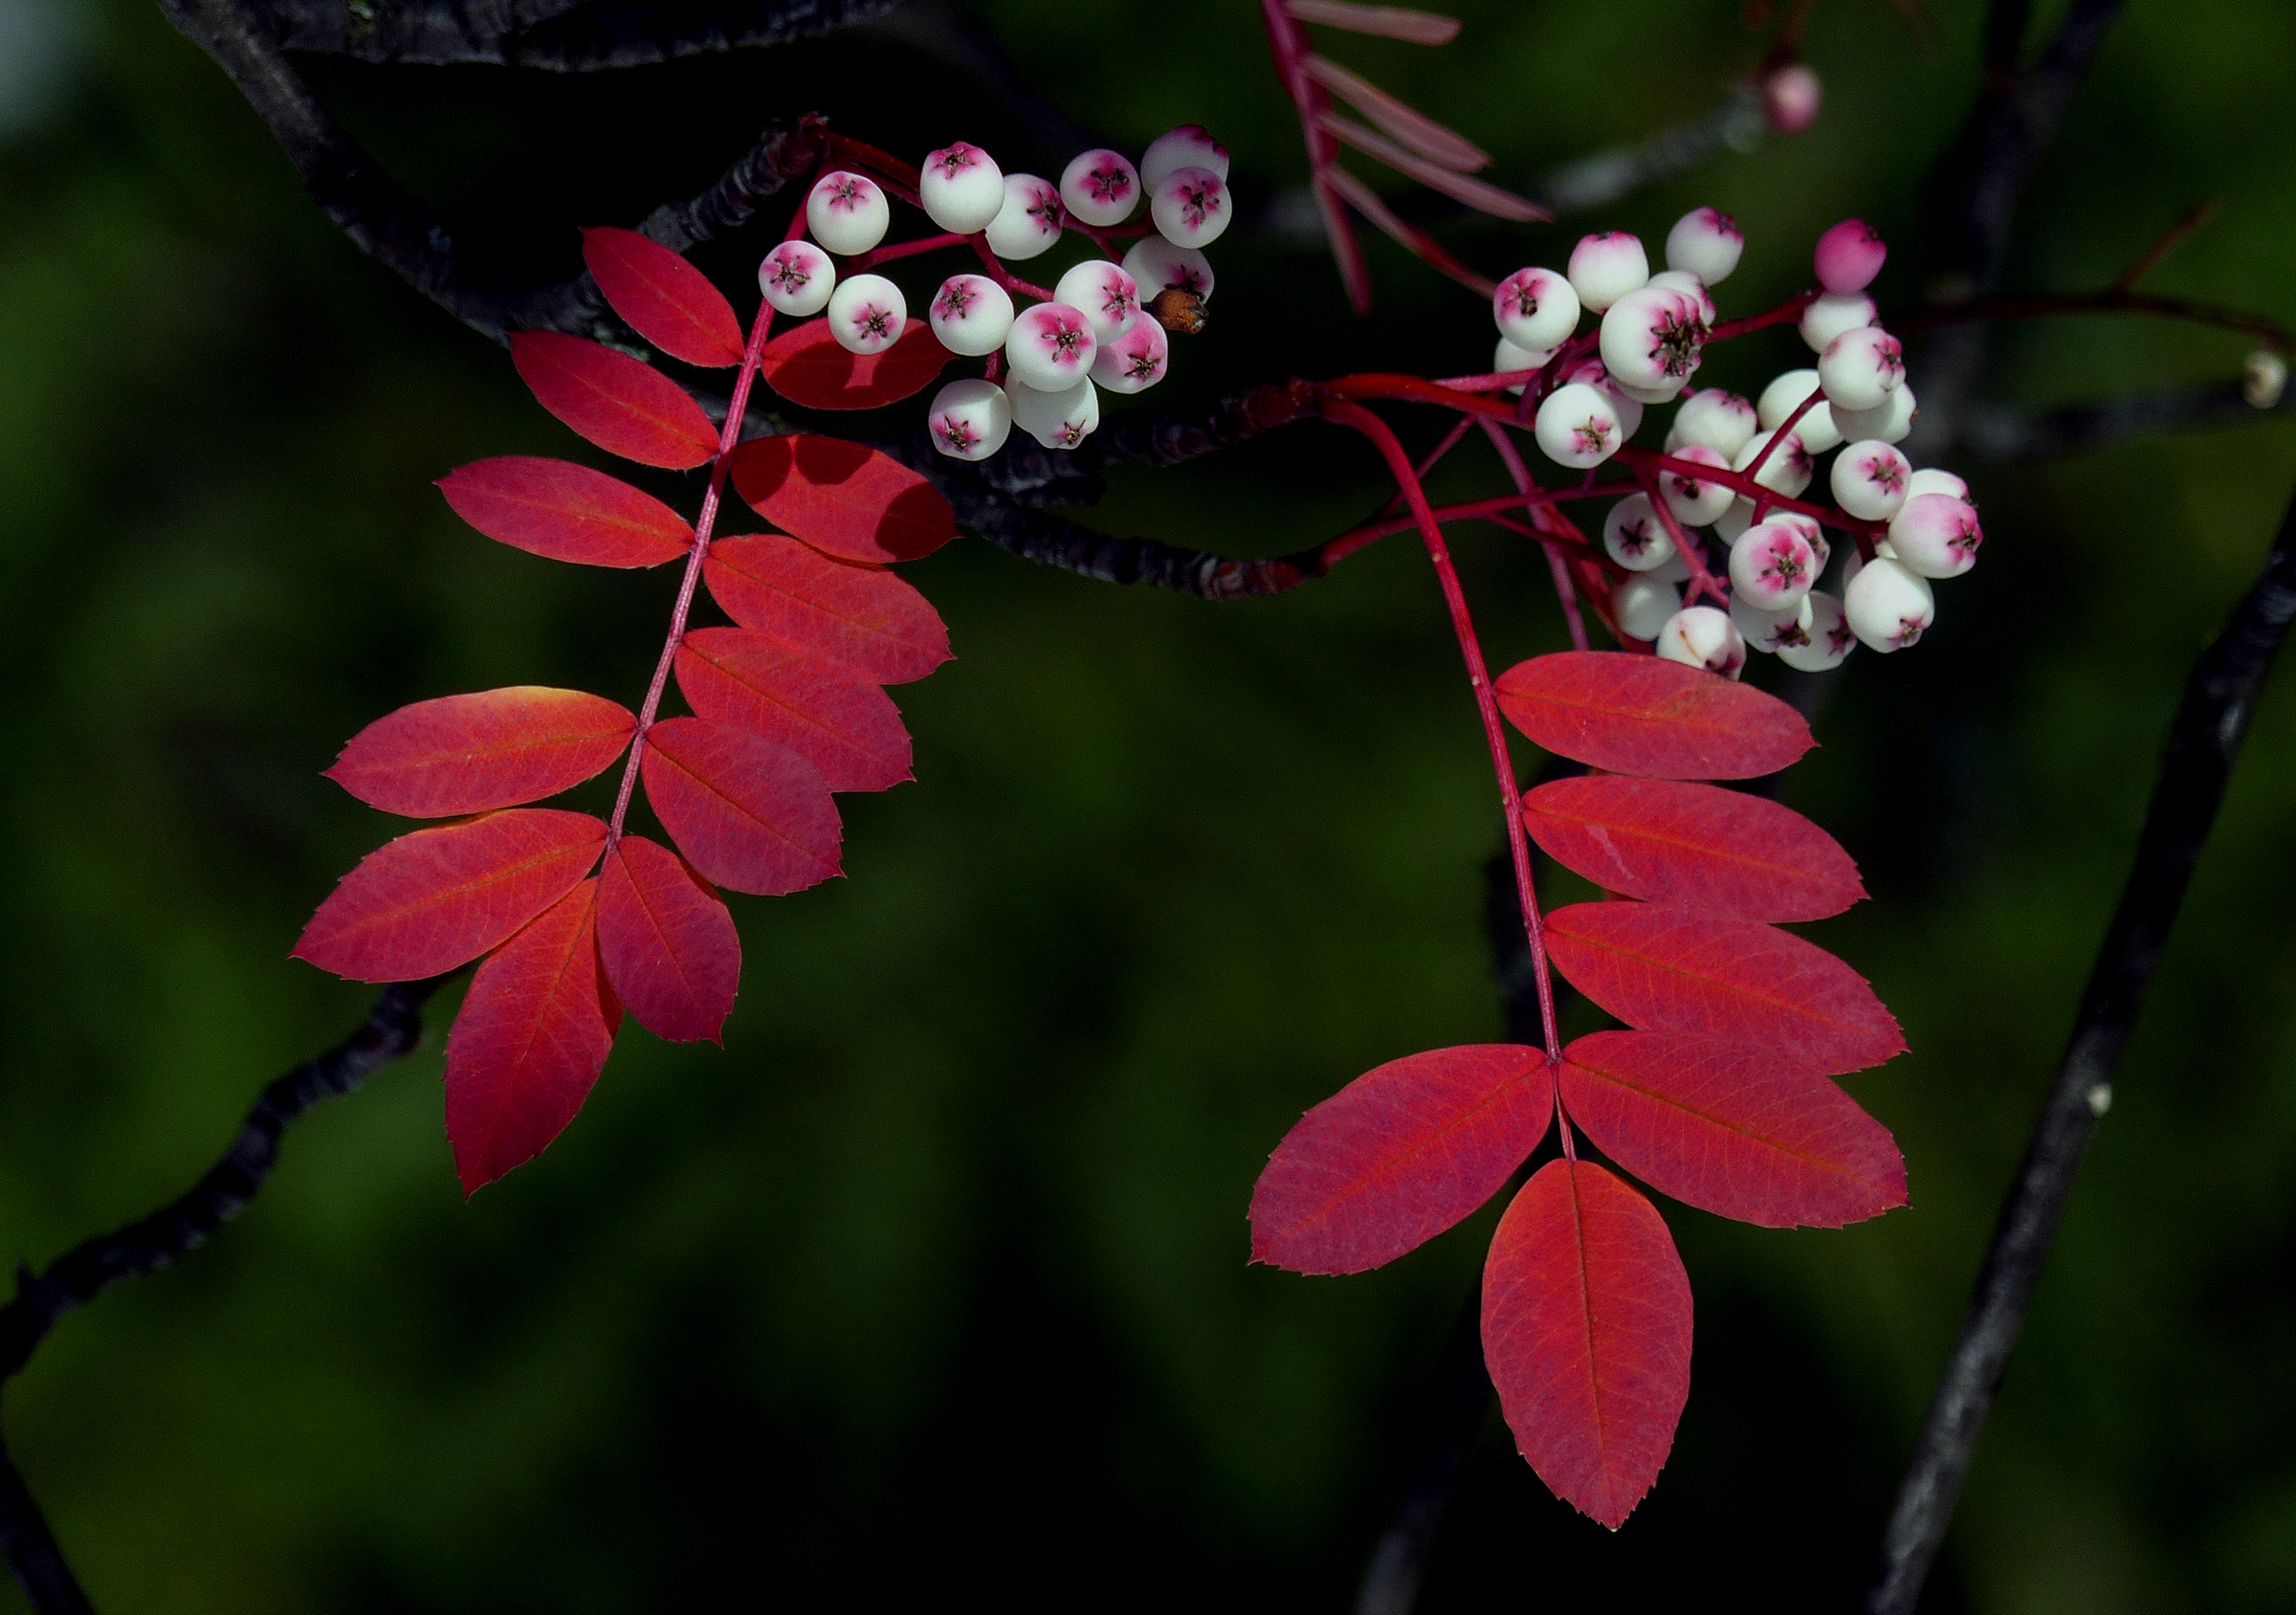
nature, branch, blossom, plant, leaf, flower, petal, red, botany, flora, wildflower, trees, shrub, redleaves, panasonicdmcfz200, rowantree, whiteberries, sorbusglabrescens, macro photography, flowering plant, land plant